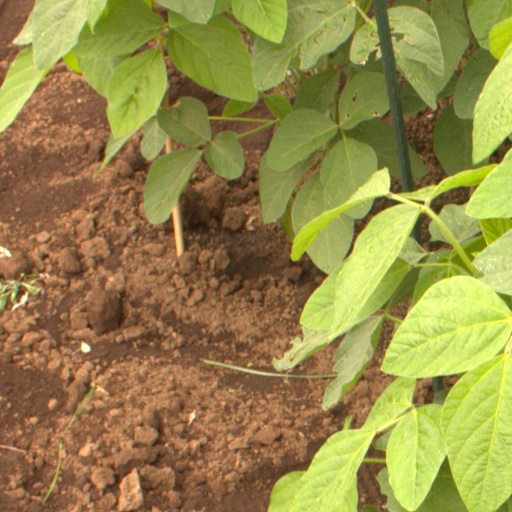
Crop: soybean